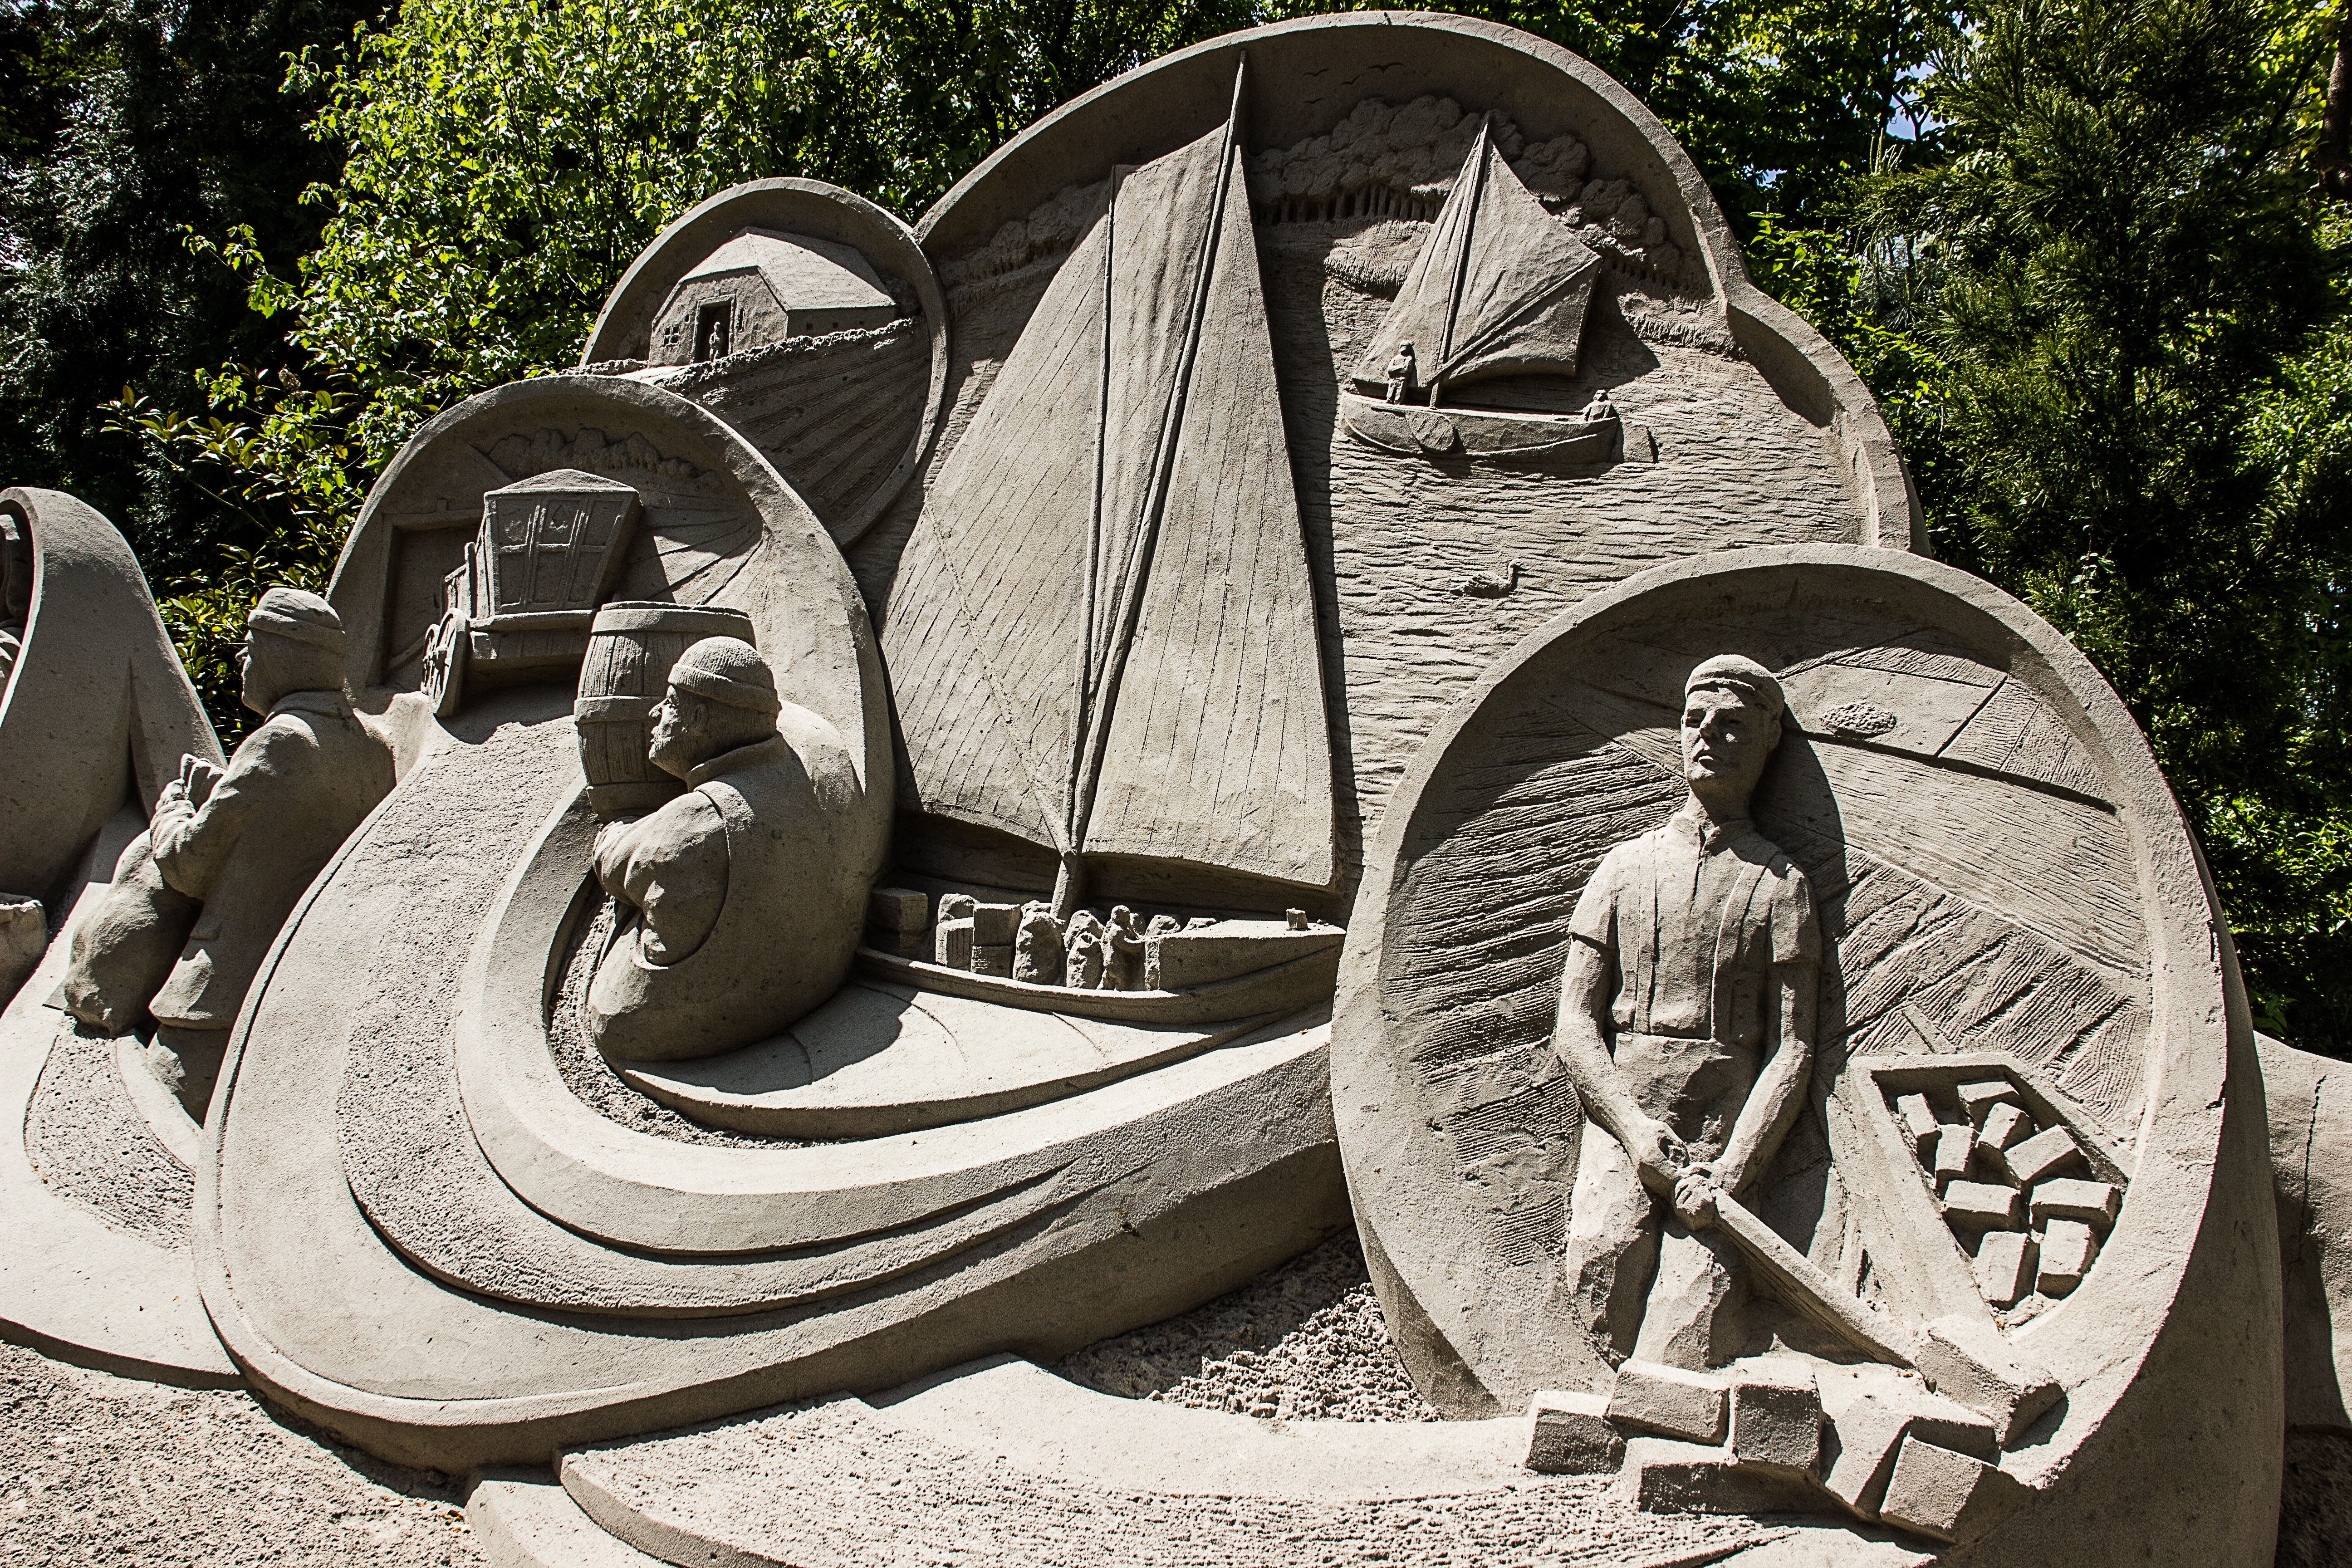
monument, statue, sculpture, art, sand sculpture